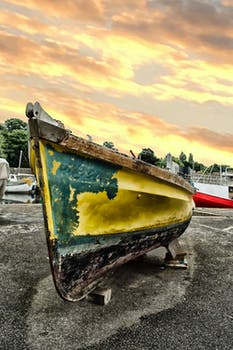
Label: No Watermark